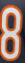
Number: 8